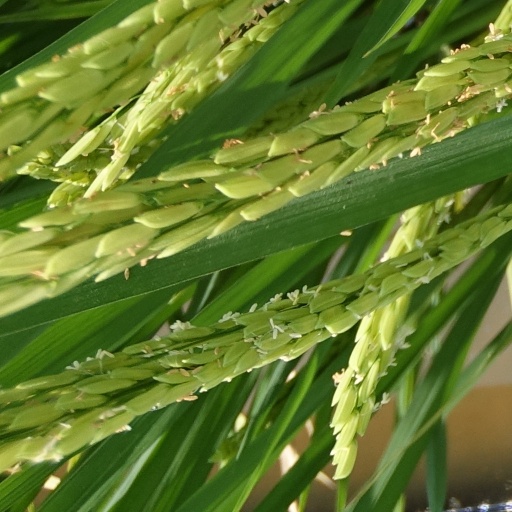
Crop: rice